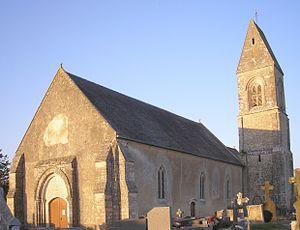
Crouay (Normandie, France). L'église Saint-Martin.
Cette liste regroupe une partie des monuments historiques du Calvados.
Crouay est une commune française, située dans le département du Calvados en Normandie, peuplée de 529 habitants.
Cette liste regroupe une partie des monuments historiques du Calvados.